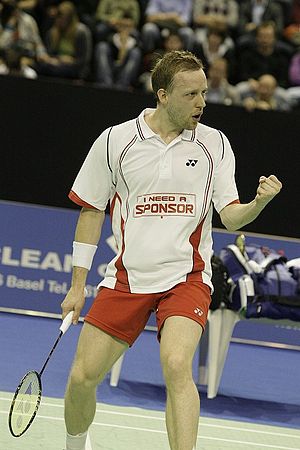
Thomas Laybourn
Thomas Laybourn er en forhenværende professionel, dansk badmintonspiller.